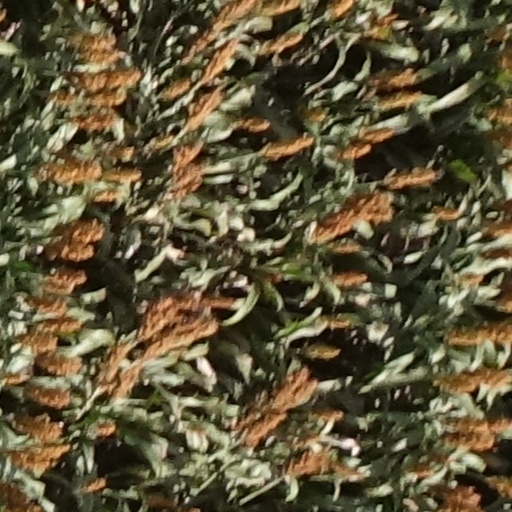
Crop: sorghum